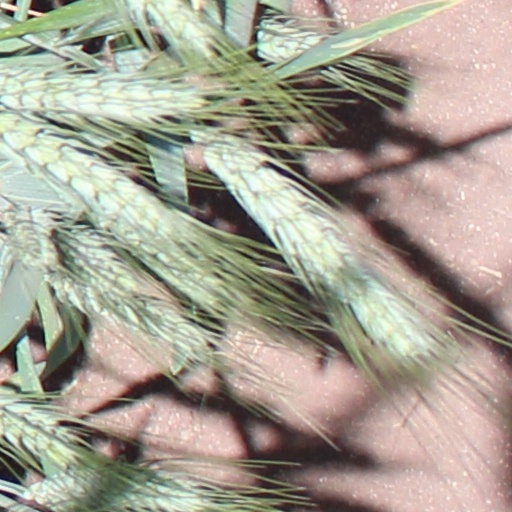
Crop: wheat